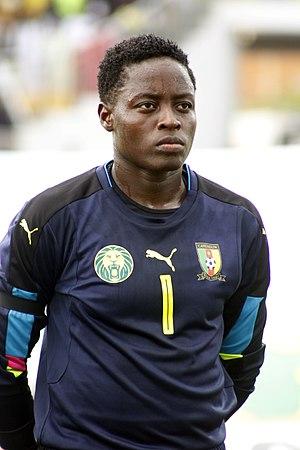
Gardienne de l'équipe nationale du Cameroun